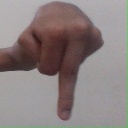
अक्षर: प